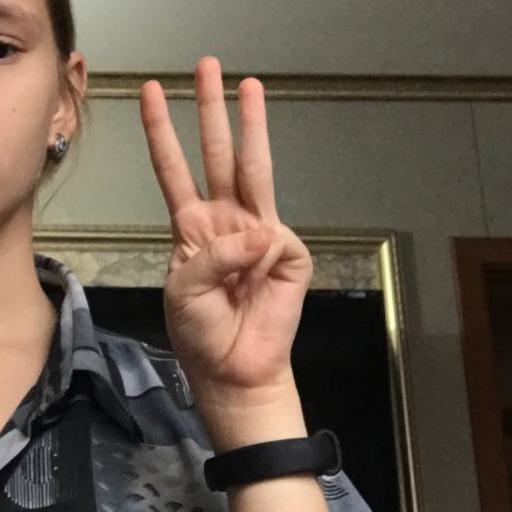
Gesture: three